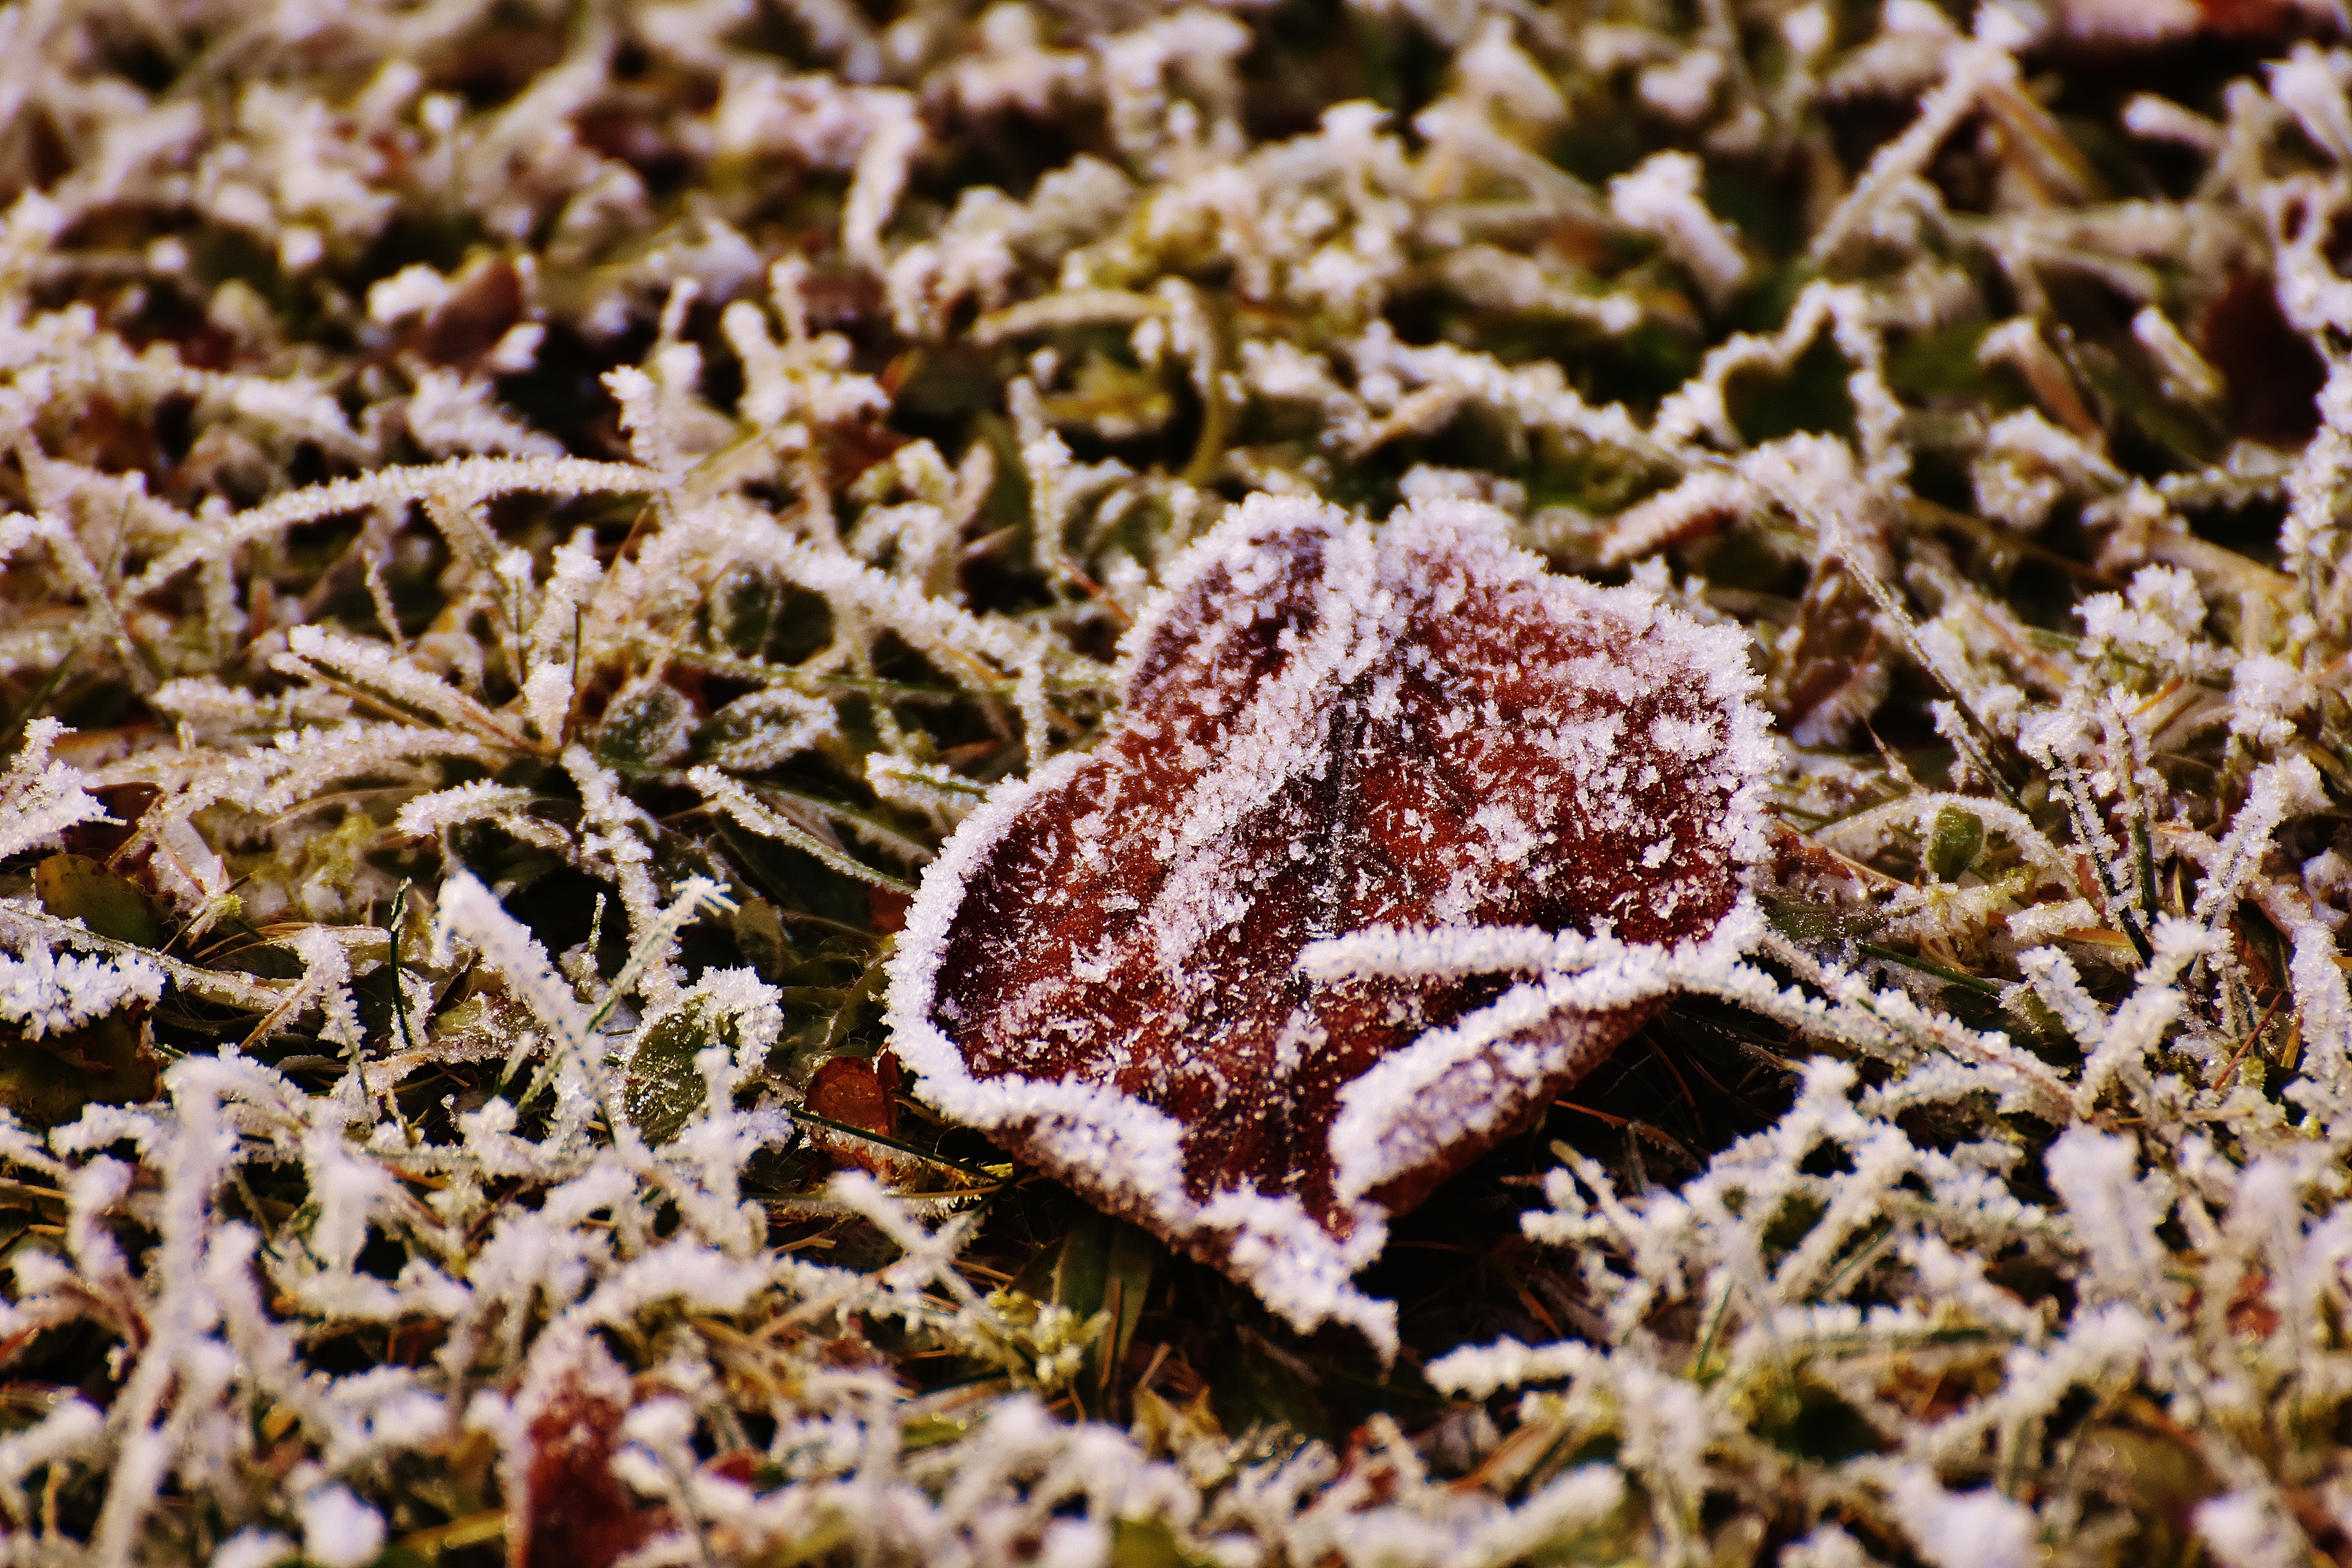
tree, nature, branch, snow, cold, winter, plant, leaf, flower, frost, ice, autumn, botany, frozen, flora, season, close up, leaves, iced, winter magic, hoarfrost, macro photography, eiskristalle, crystals, winter time